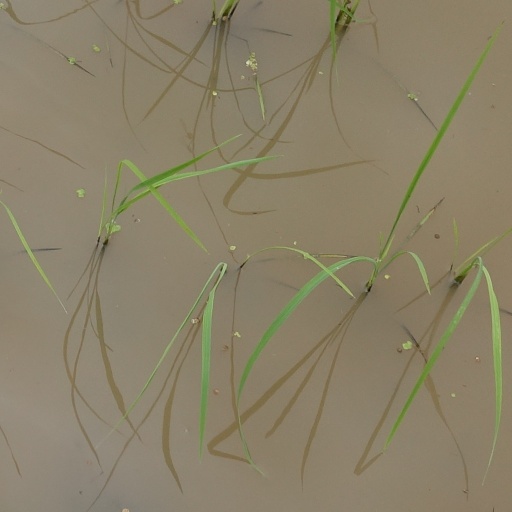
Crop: rice